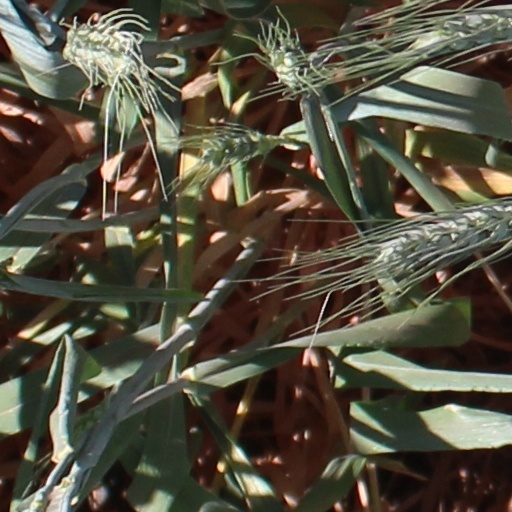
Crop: wheat